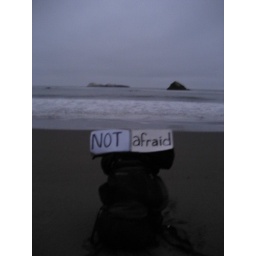
Best kept secret beach in Cali + sign for when I got frustrated being passed by fearful people.